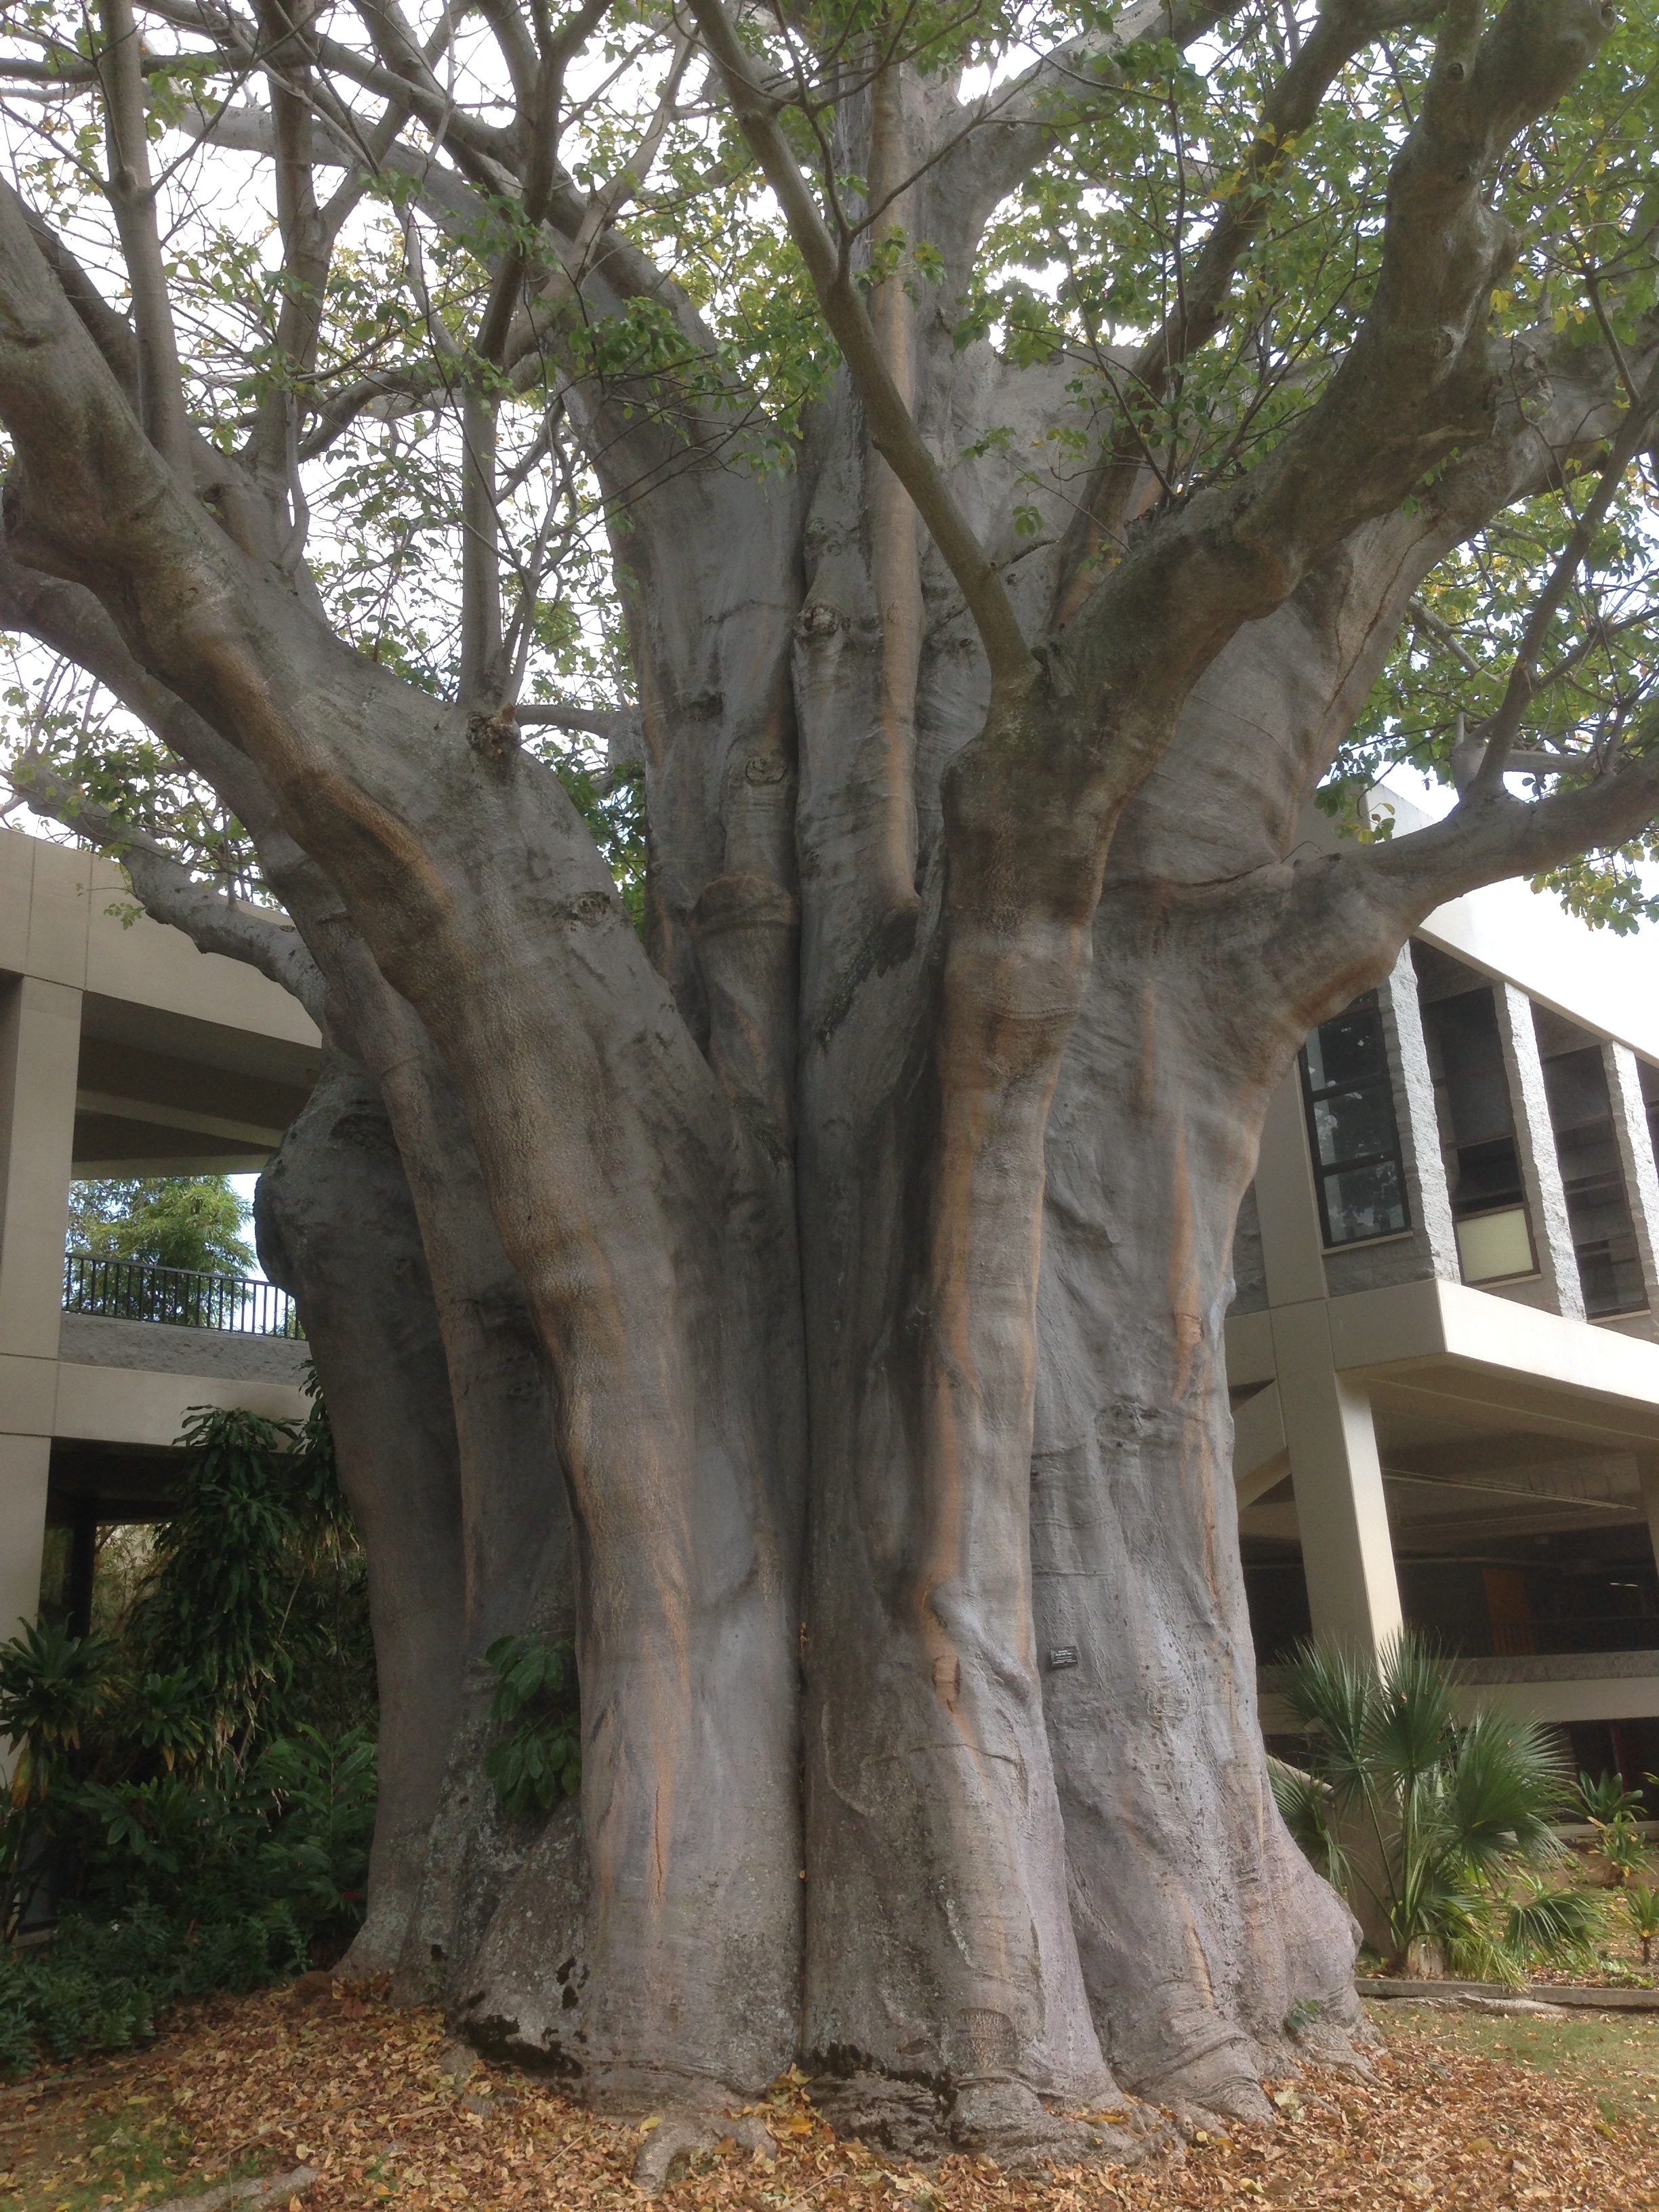
tree, plant, wood, flower, trunk, botany, garden, flowering plant, woody plant, land plant, arecales